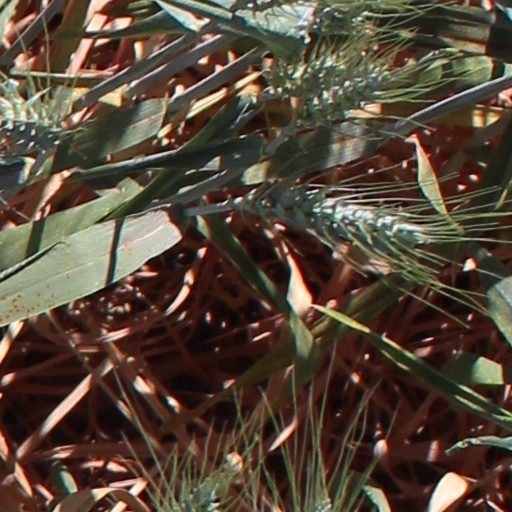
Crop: wheat